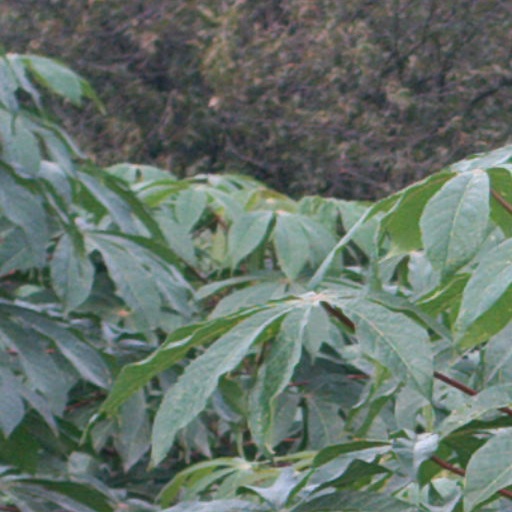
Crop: cassava